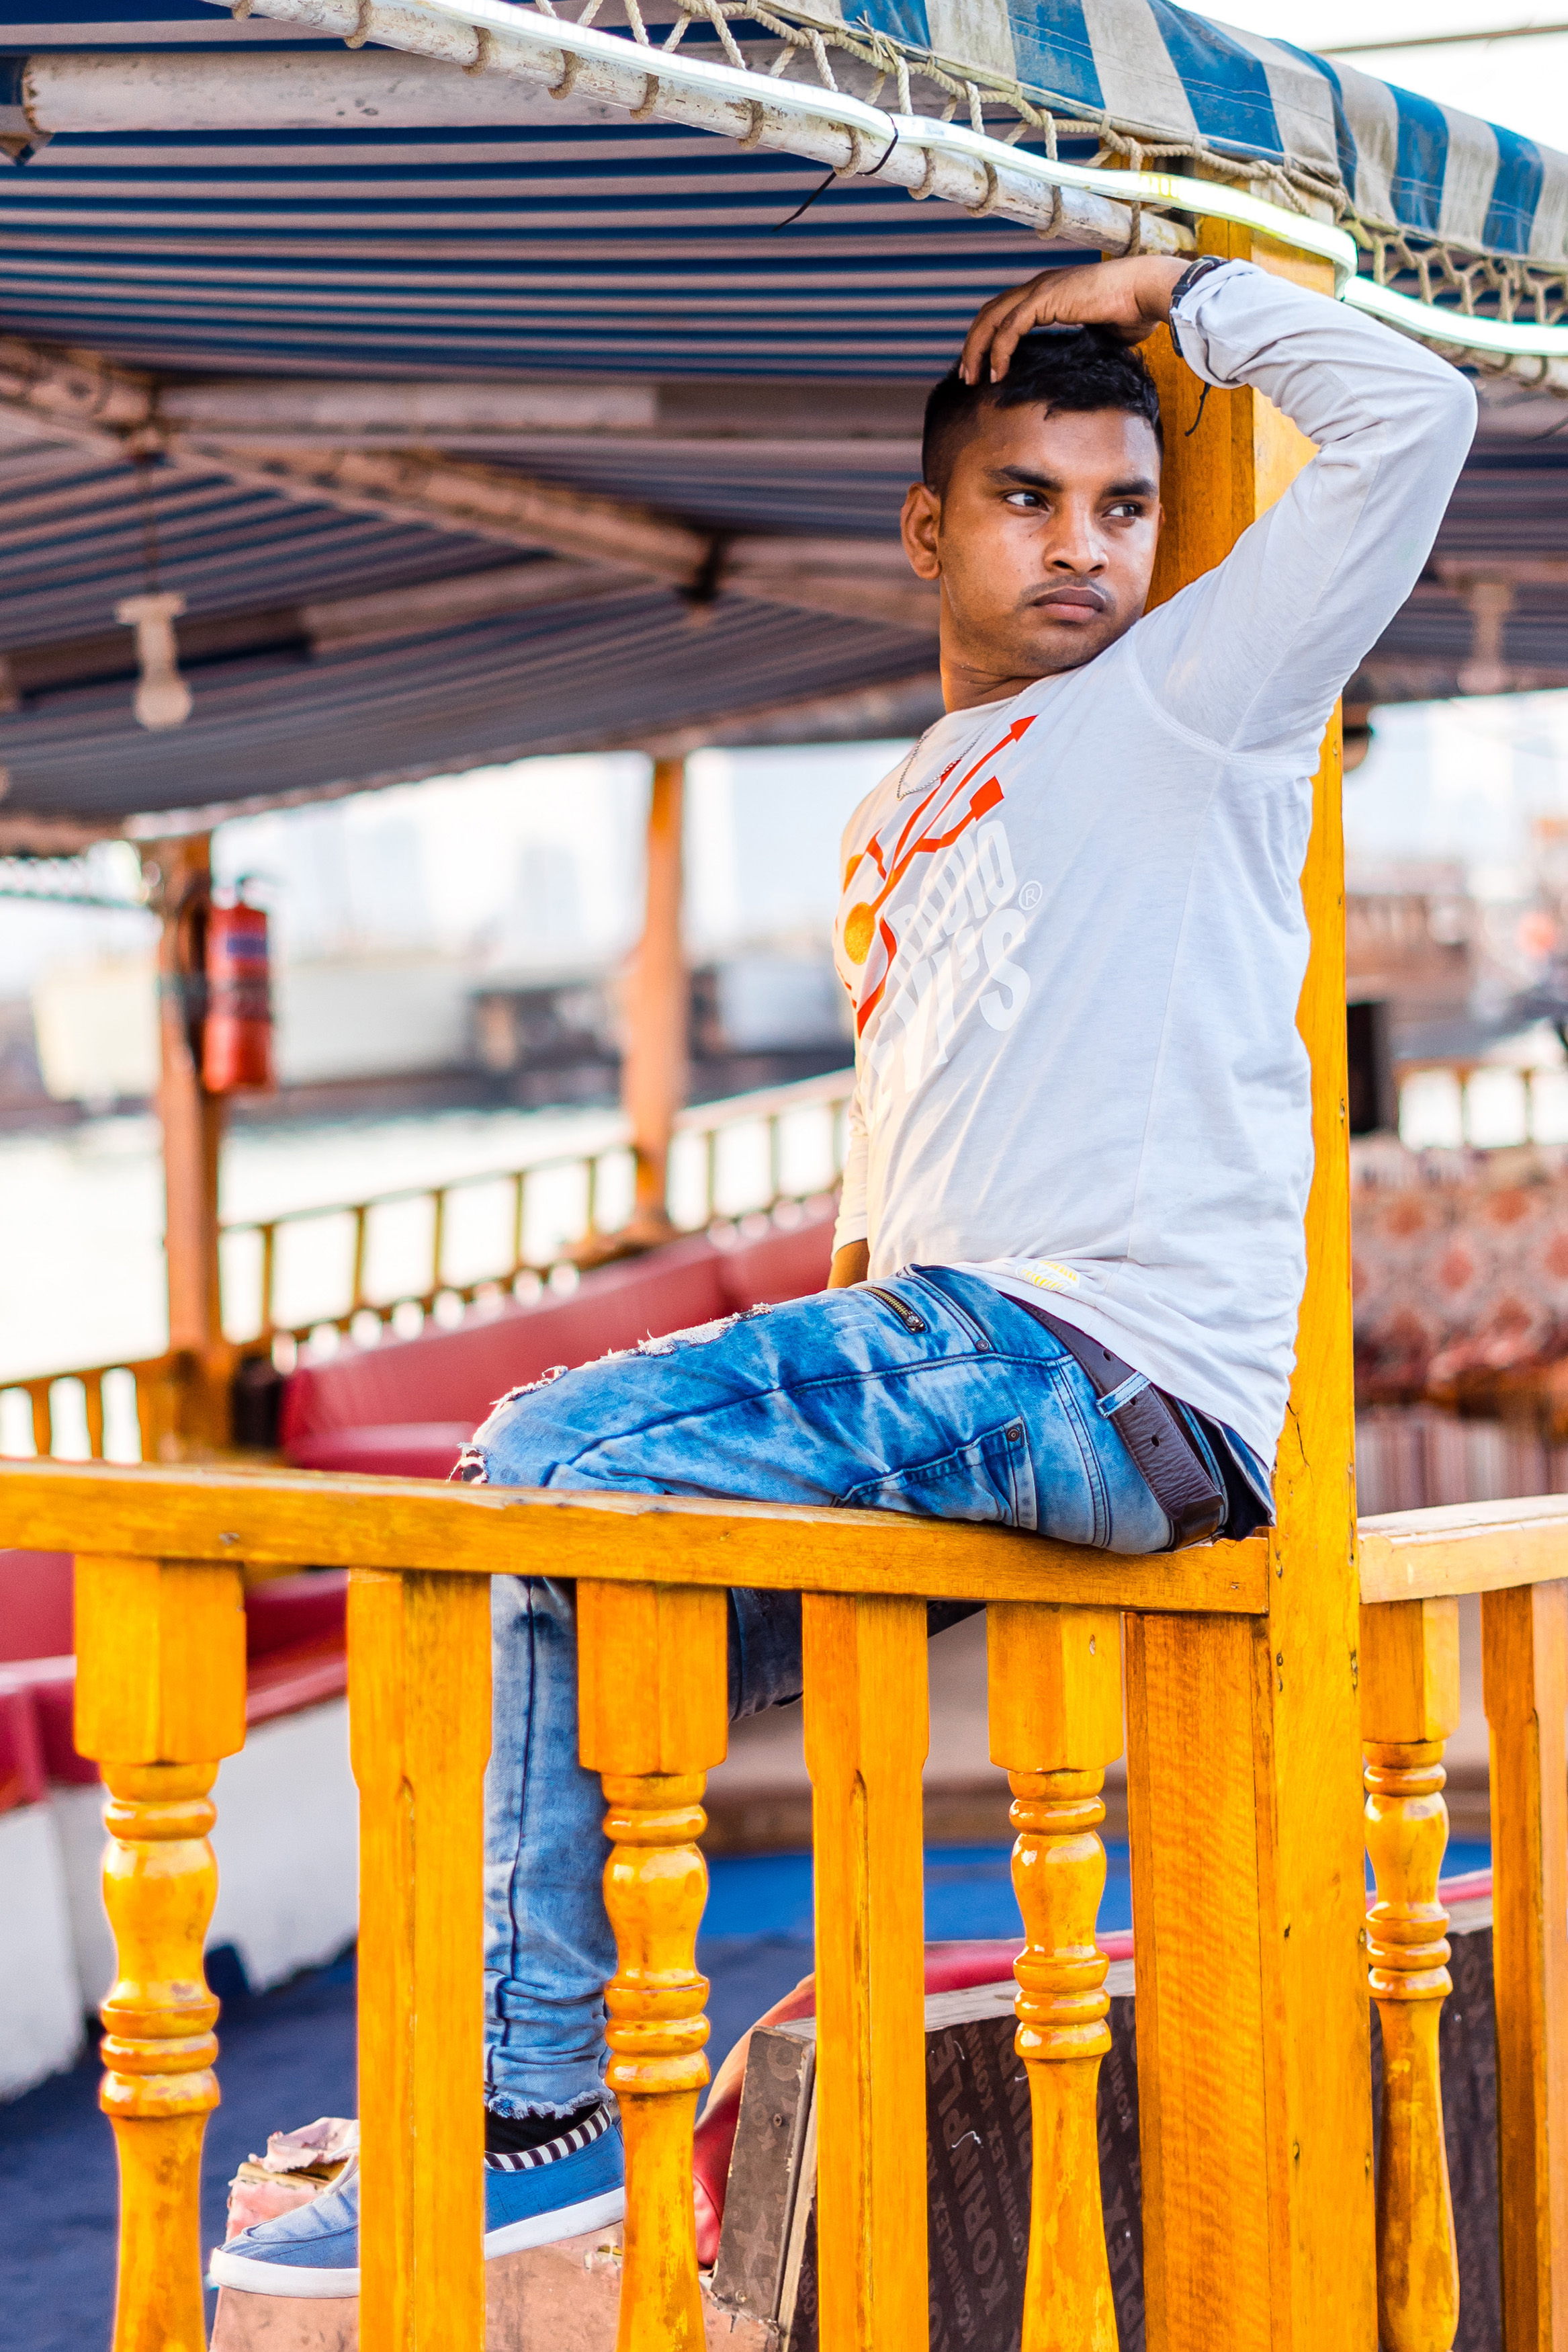
blue, yellow, people, orange, child, fun, vacation, playground, leisure, recreation, child model, sitting, jeans